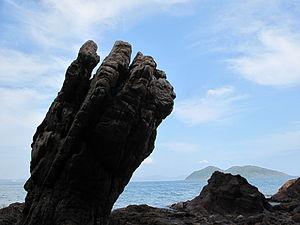
Le Hong Kong UNESCO Global Geopark, autrefois appelé Hong Kong National Geopark, inauguré le 3 novembre 2009, est une entité territoriale de 150 km² située à l'est et au nord-est des Nouveaux Territoires. Le 18 septembre 2011, l'UNESCO l'intègre dans le réseau mondial des Géoparcs.